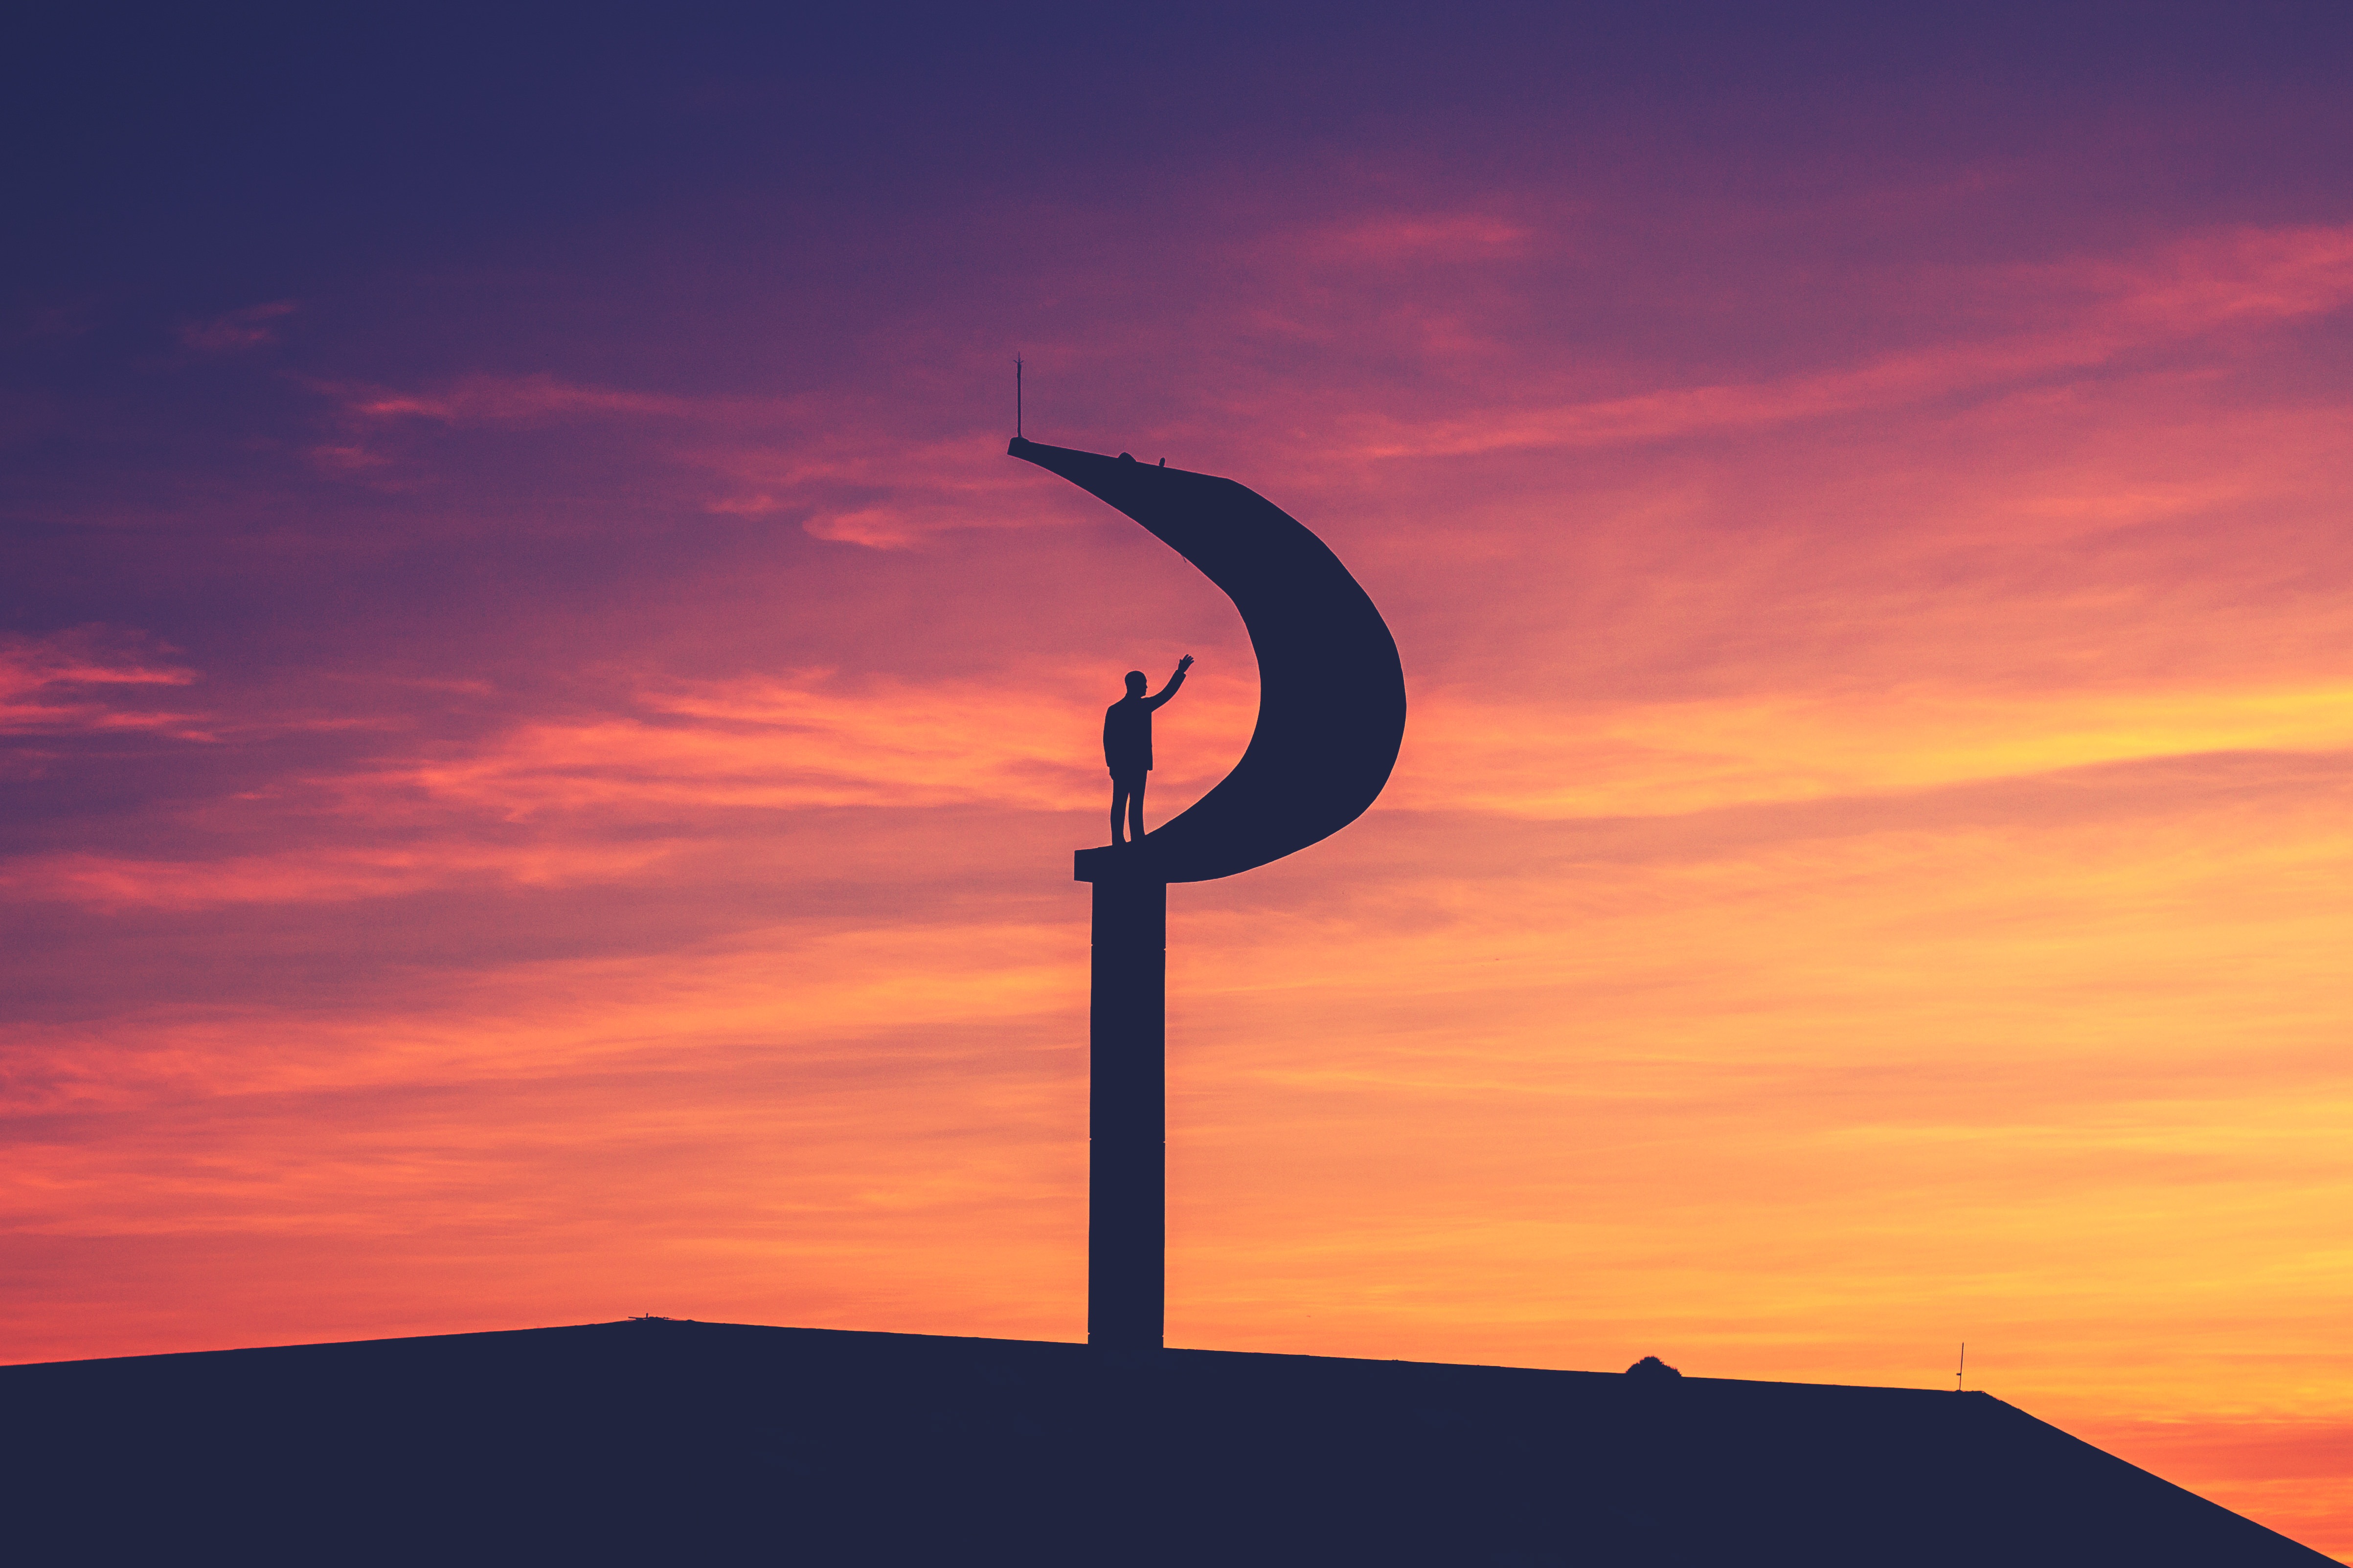
sea, horizon, silhouette, light, cloud, sky, sun, sunrise, sunset, sunlight, morning, wind, roof, dawn, dusk, standing, evening, reflection, tower, street light, moon, outdoors, bright, backlit, afterglow, armored personnel carrier